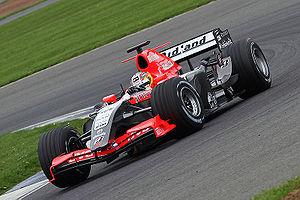
La Midland M16 est une monoplace de Formule 1 de l'écurie Midland F1 Racing engagée au cours de la saison 2006, aux mains de Tiago Monteiro et Christijan Albers.
La Super Aguri SA05 est la première monoplace de Formule 1 de l'écurie japonaise Super Aguri Formula 1 Team, engagée lors des onze premiers Grands Prix du championnat du monde de Formule 1 2006. Elle est pilotée par les Japonais Takuma Satō et Yuji Ide, remplacé par le Français Franck Montagny, troisième pilote de l'écurie, dès le Grand Prix d'Europe. Le Japonais Sakon Yamamoto reprend le poste de troisième pilote laissé vacant, à partir du Grand Prix de Grande-Bretagne.
Midland F1 Racing est une ancienne écurie russe de Formule 1 qui a disputé 18 Grands Prix durant la saison 2006. En 36 départs, les Midland n'ont jamais inscrit de point en championnat. La meilleure qualification de l'écurie est une 14ᵉ place au Grand Prix d'Indianapolis et le meilleur résultat est une 9ᵉ place au Grand Prix de Hongrie grâce à Tiago Monteiro. Midland F1 a été rachetée courant 2006 par Spyker Cars N.V. et a évolué durant la saison 2007 sous le nom de Spyker F1 Team avant d'être à nouveau vendue et de prendre le nom de Force India en 2008.